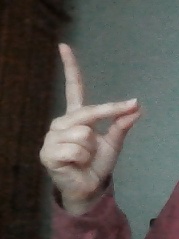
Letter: ta